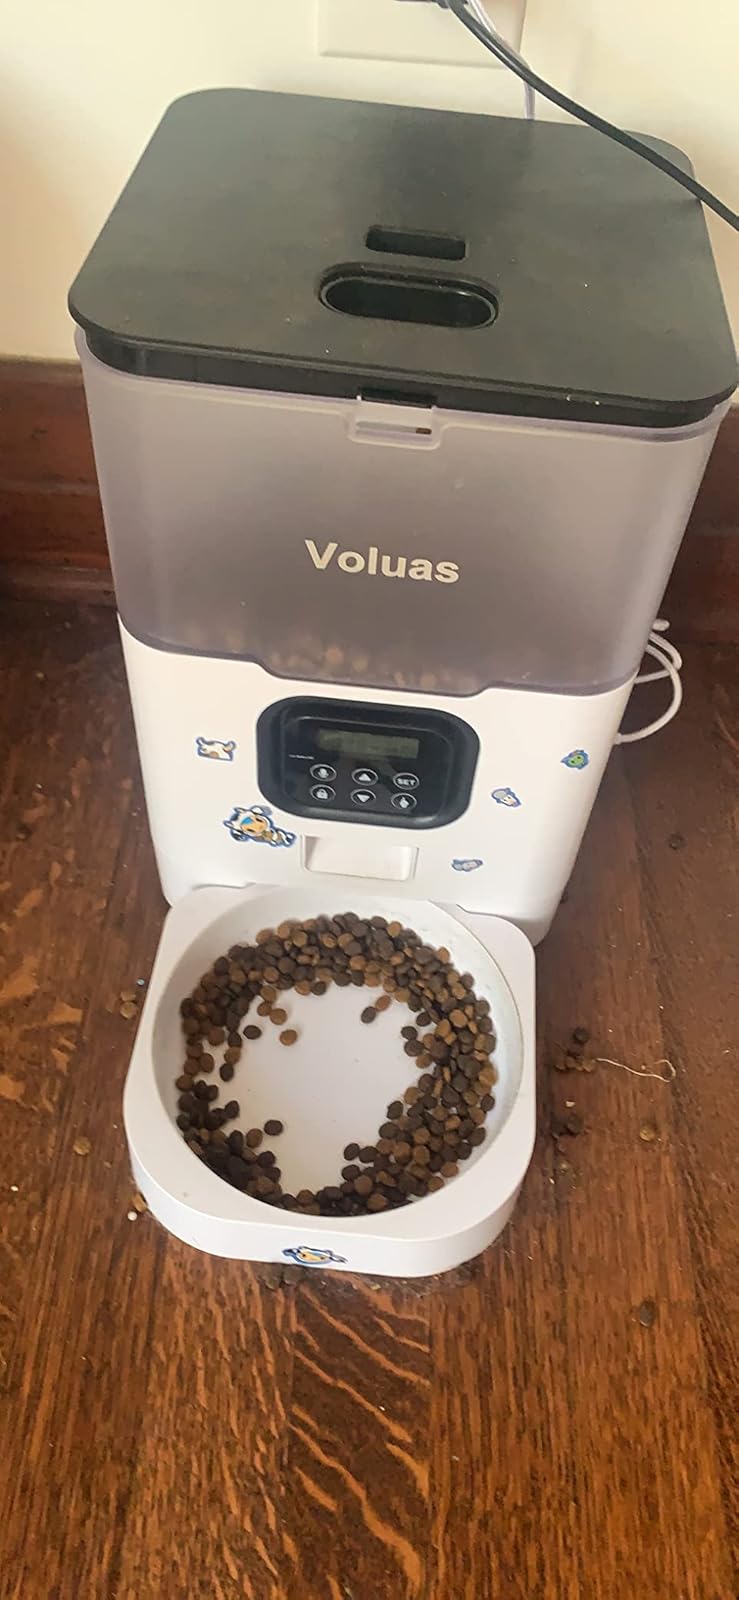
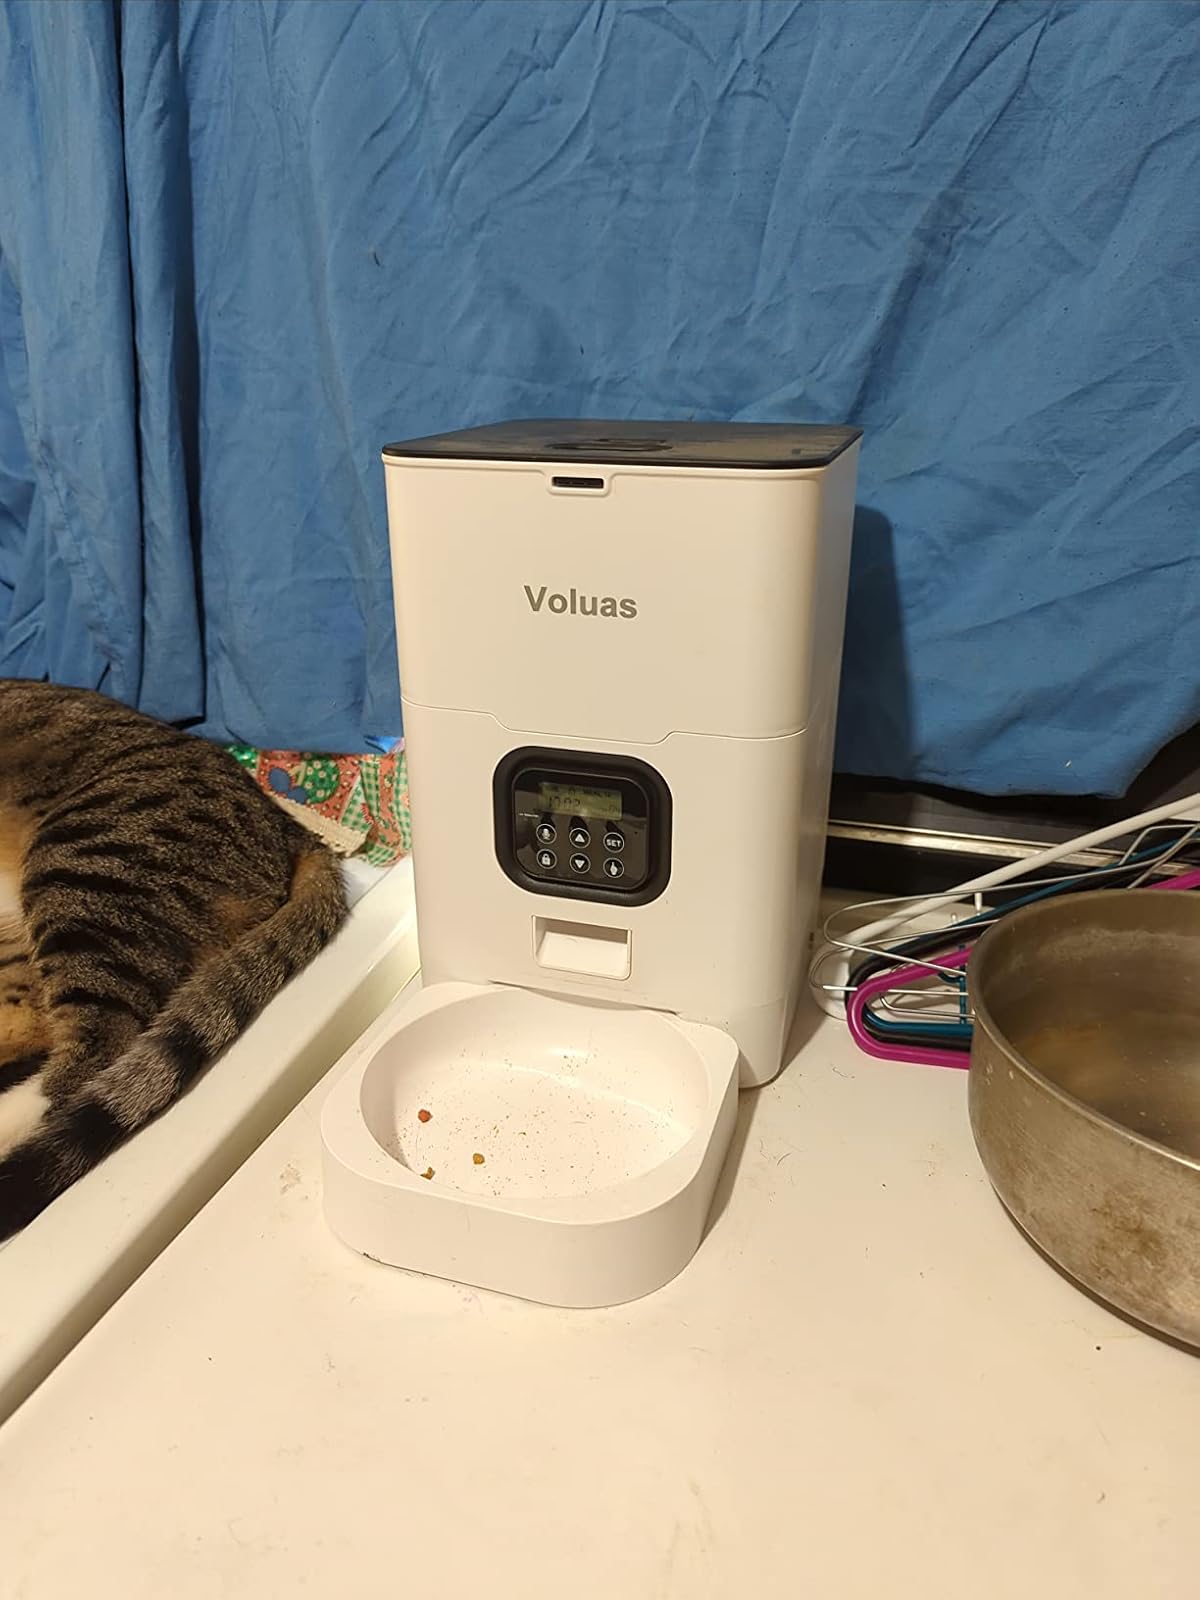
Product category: items_feeder
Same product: no